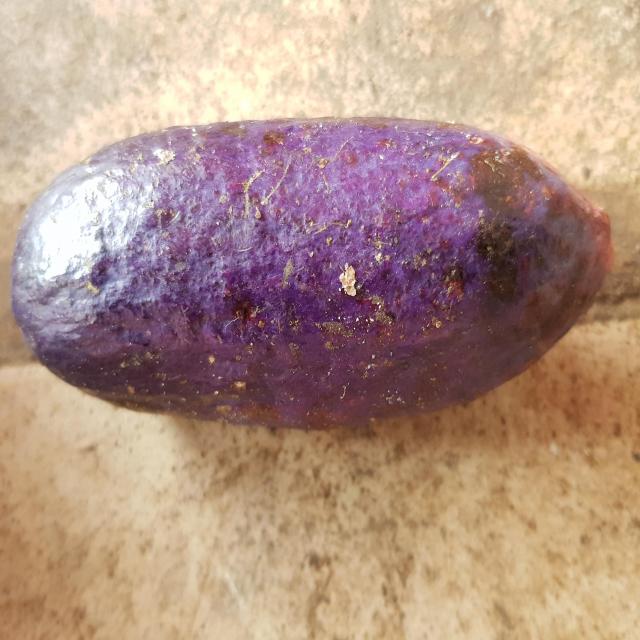
Plum grade: unaffected